Aloysius Gonzaga

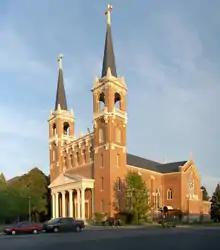
St. Aloysius Gonzaga Church on the campus of Gonzaga University in Spokane, Washington

Gonzaga was buried in the Church of the Most Holy Annunciation, which later became the Church of Saint Ignatius of Loyola (Sant'Ignazio) in Rome. His name was changed to "Robert" before his death, in honor of his confessor. Many people considered him to be a saint soon after his death, and his remains were moved into the Sant'Ignazio church, where they now rest in an urn of lapis lazuli in the Lancellotti Chapel. His head was later translated to the sanctuary-basilica bearing his name (elevated to Minor Basilica by Pope Paul VI in 1964) in Castiglione delle Stiviere. He was beatified by Pope Paul V on 19 October 1605—only fourteen years after the Saint's death—and then canonized together with another Jesuit novice, Stanislaus Kostka, by Pope Benedict XIII on 31 December 1726.